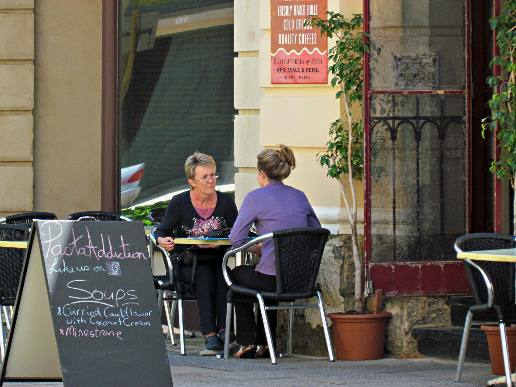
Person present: Yes